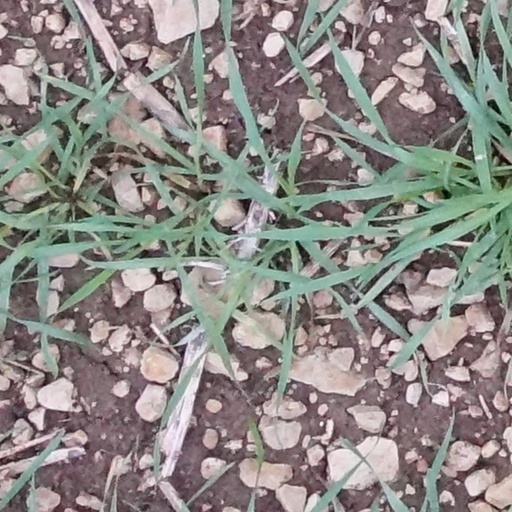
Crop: wheat